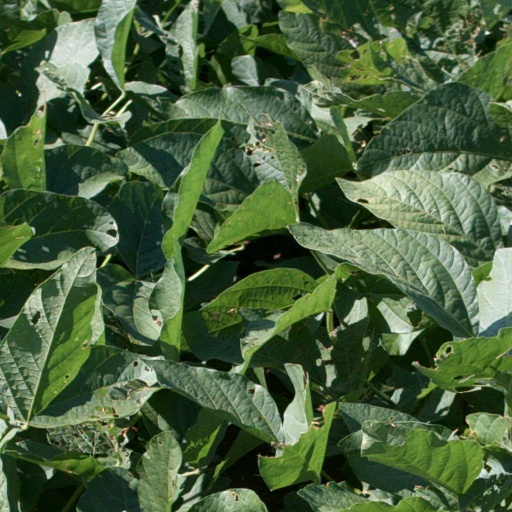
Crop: soybean